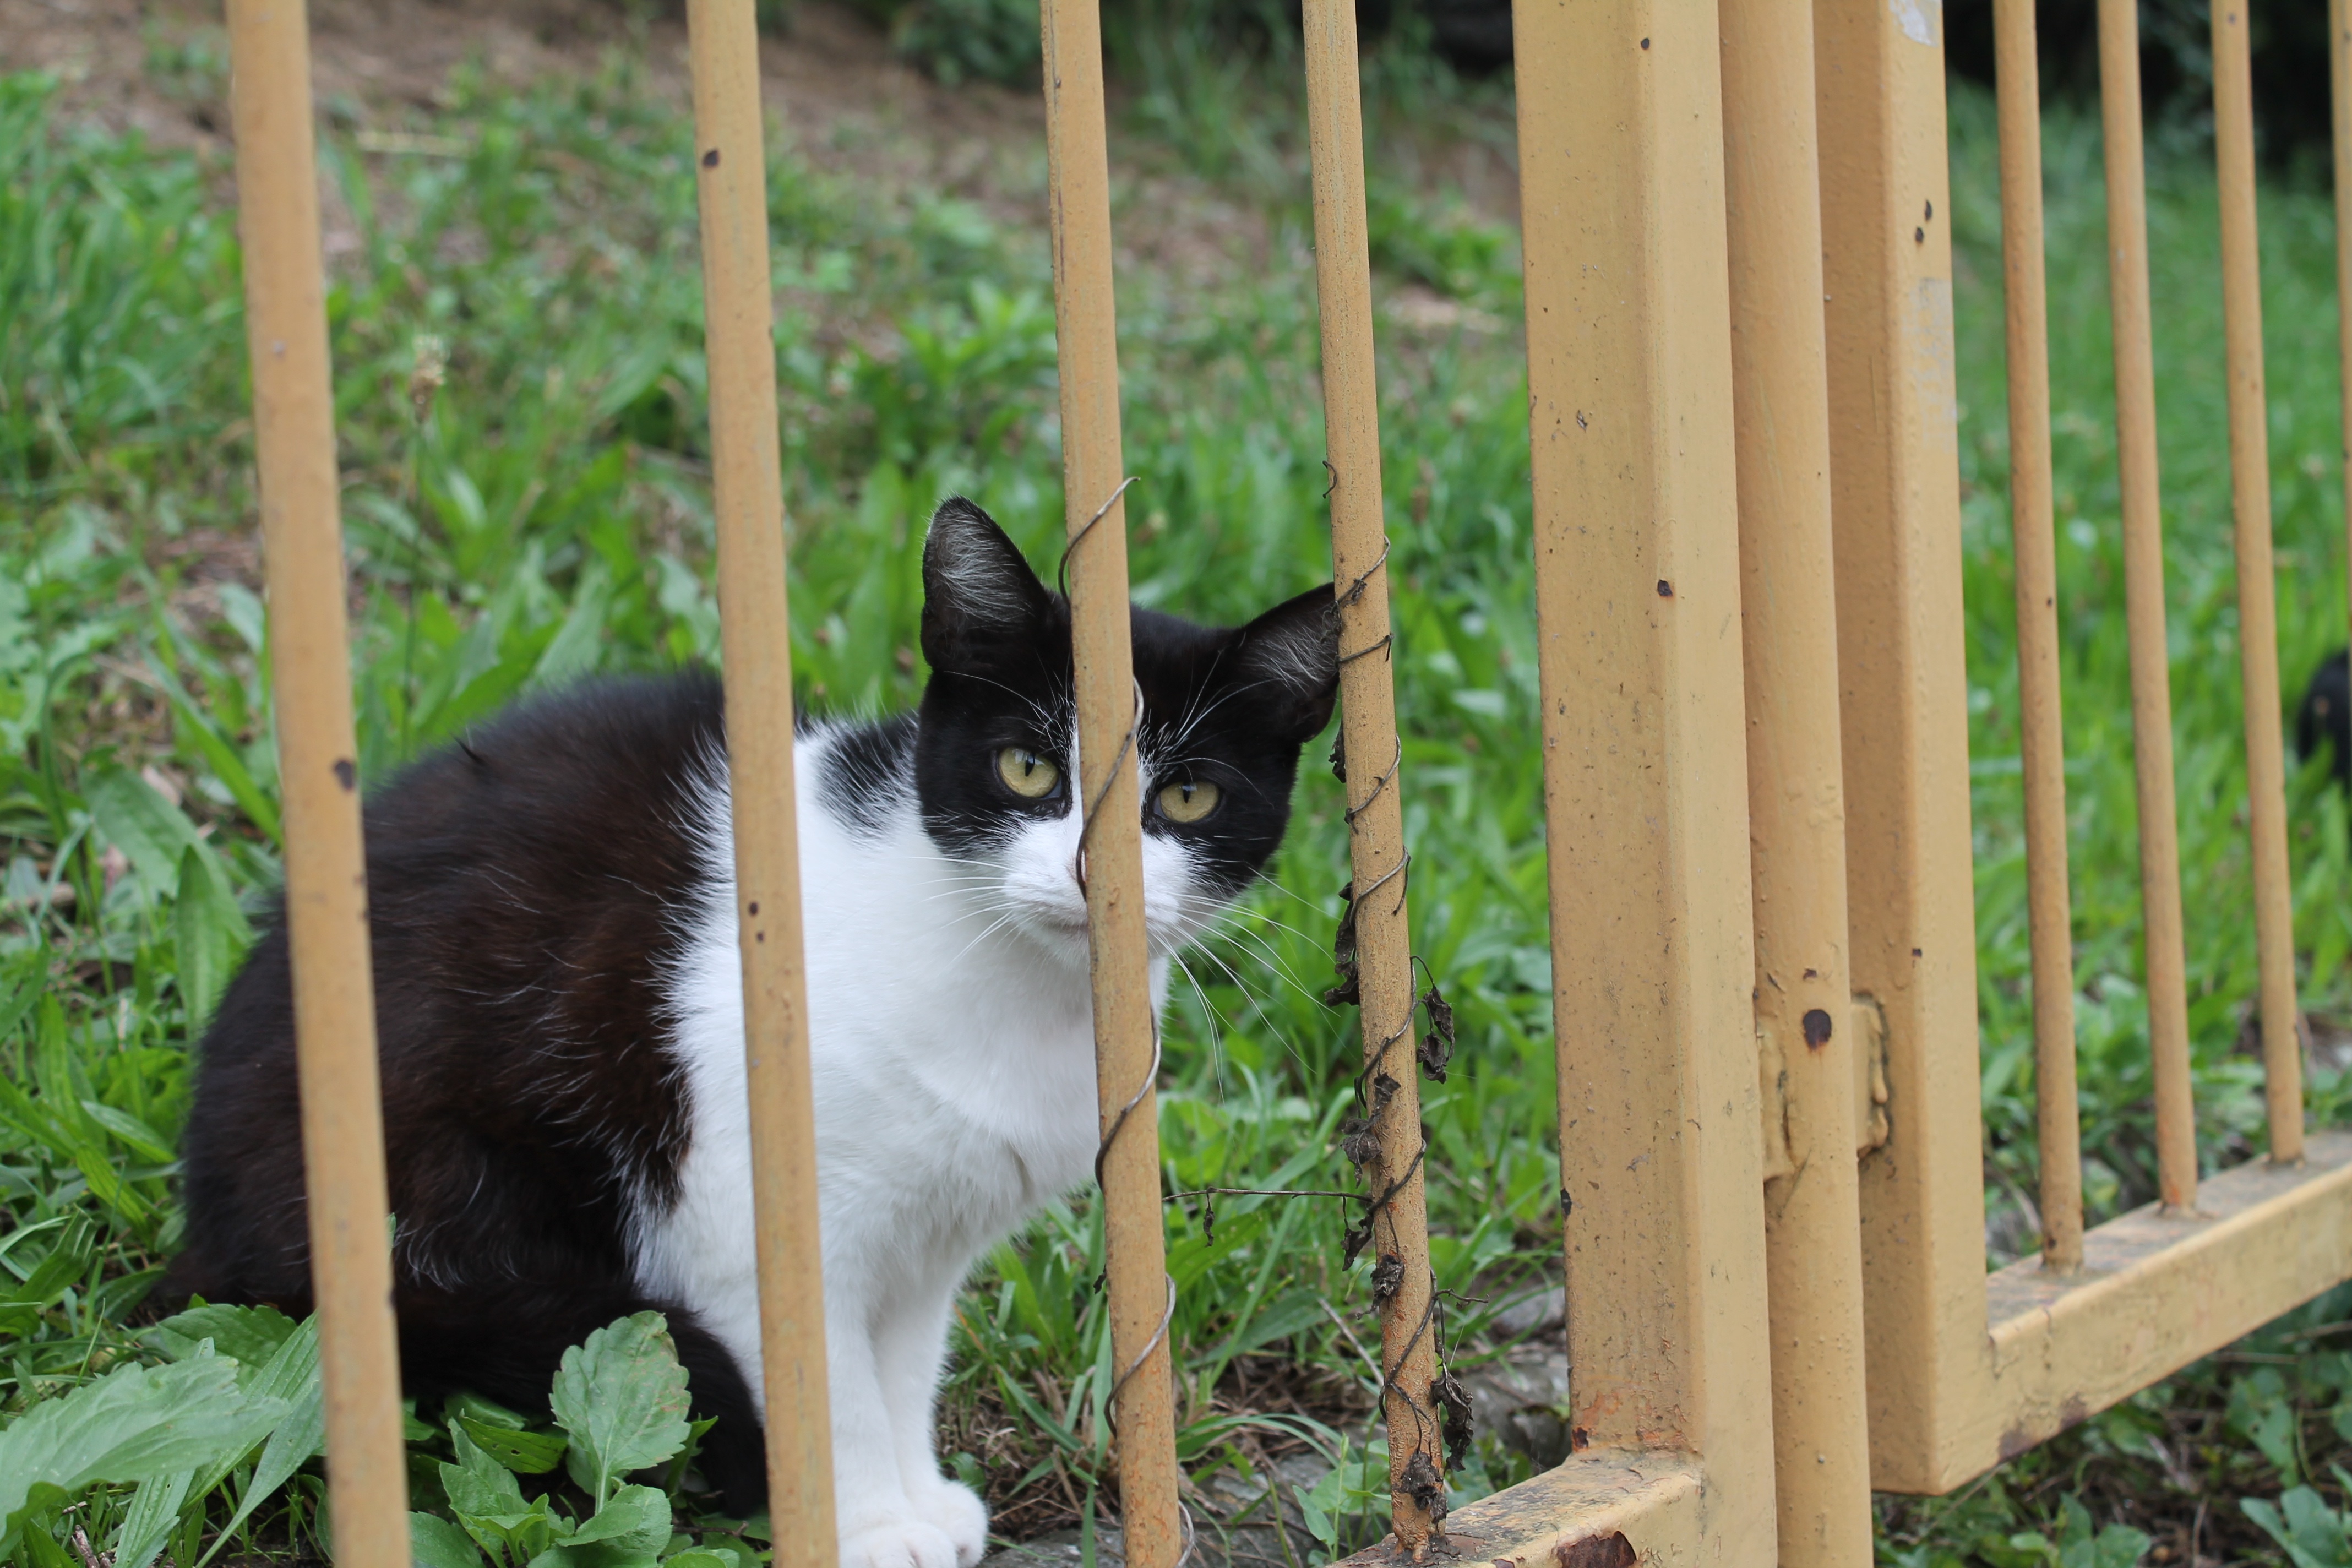
cat, mammal, fauna, small to medium sized cats, cat like mammal